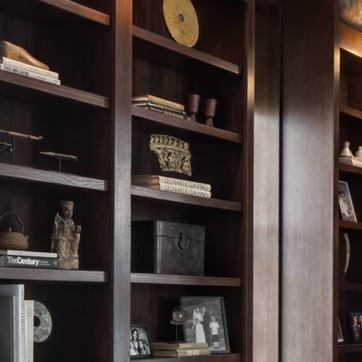
Material: paper